Boom Town (film)

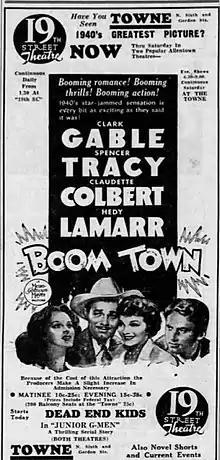
1940 newspaper ad for the film

MGM had been looking for a project set in the oil fields as a vehicle for Clark Gable for some time. They optioned the short story "The Lady Comes to Burkburnett" in November 1938.